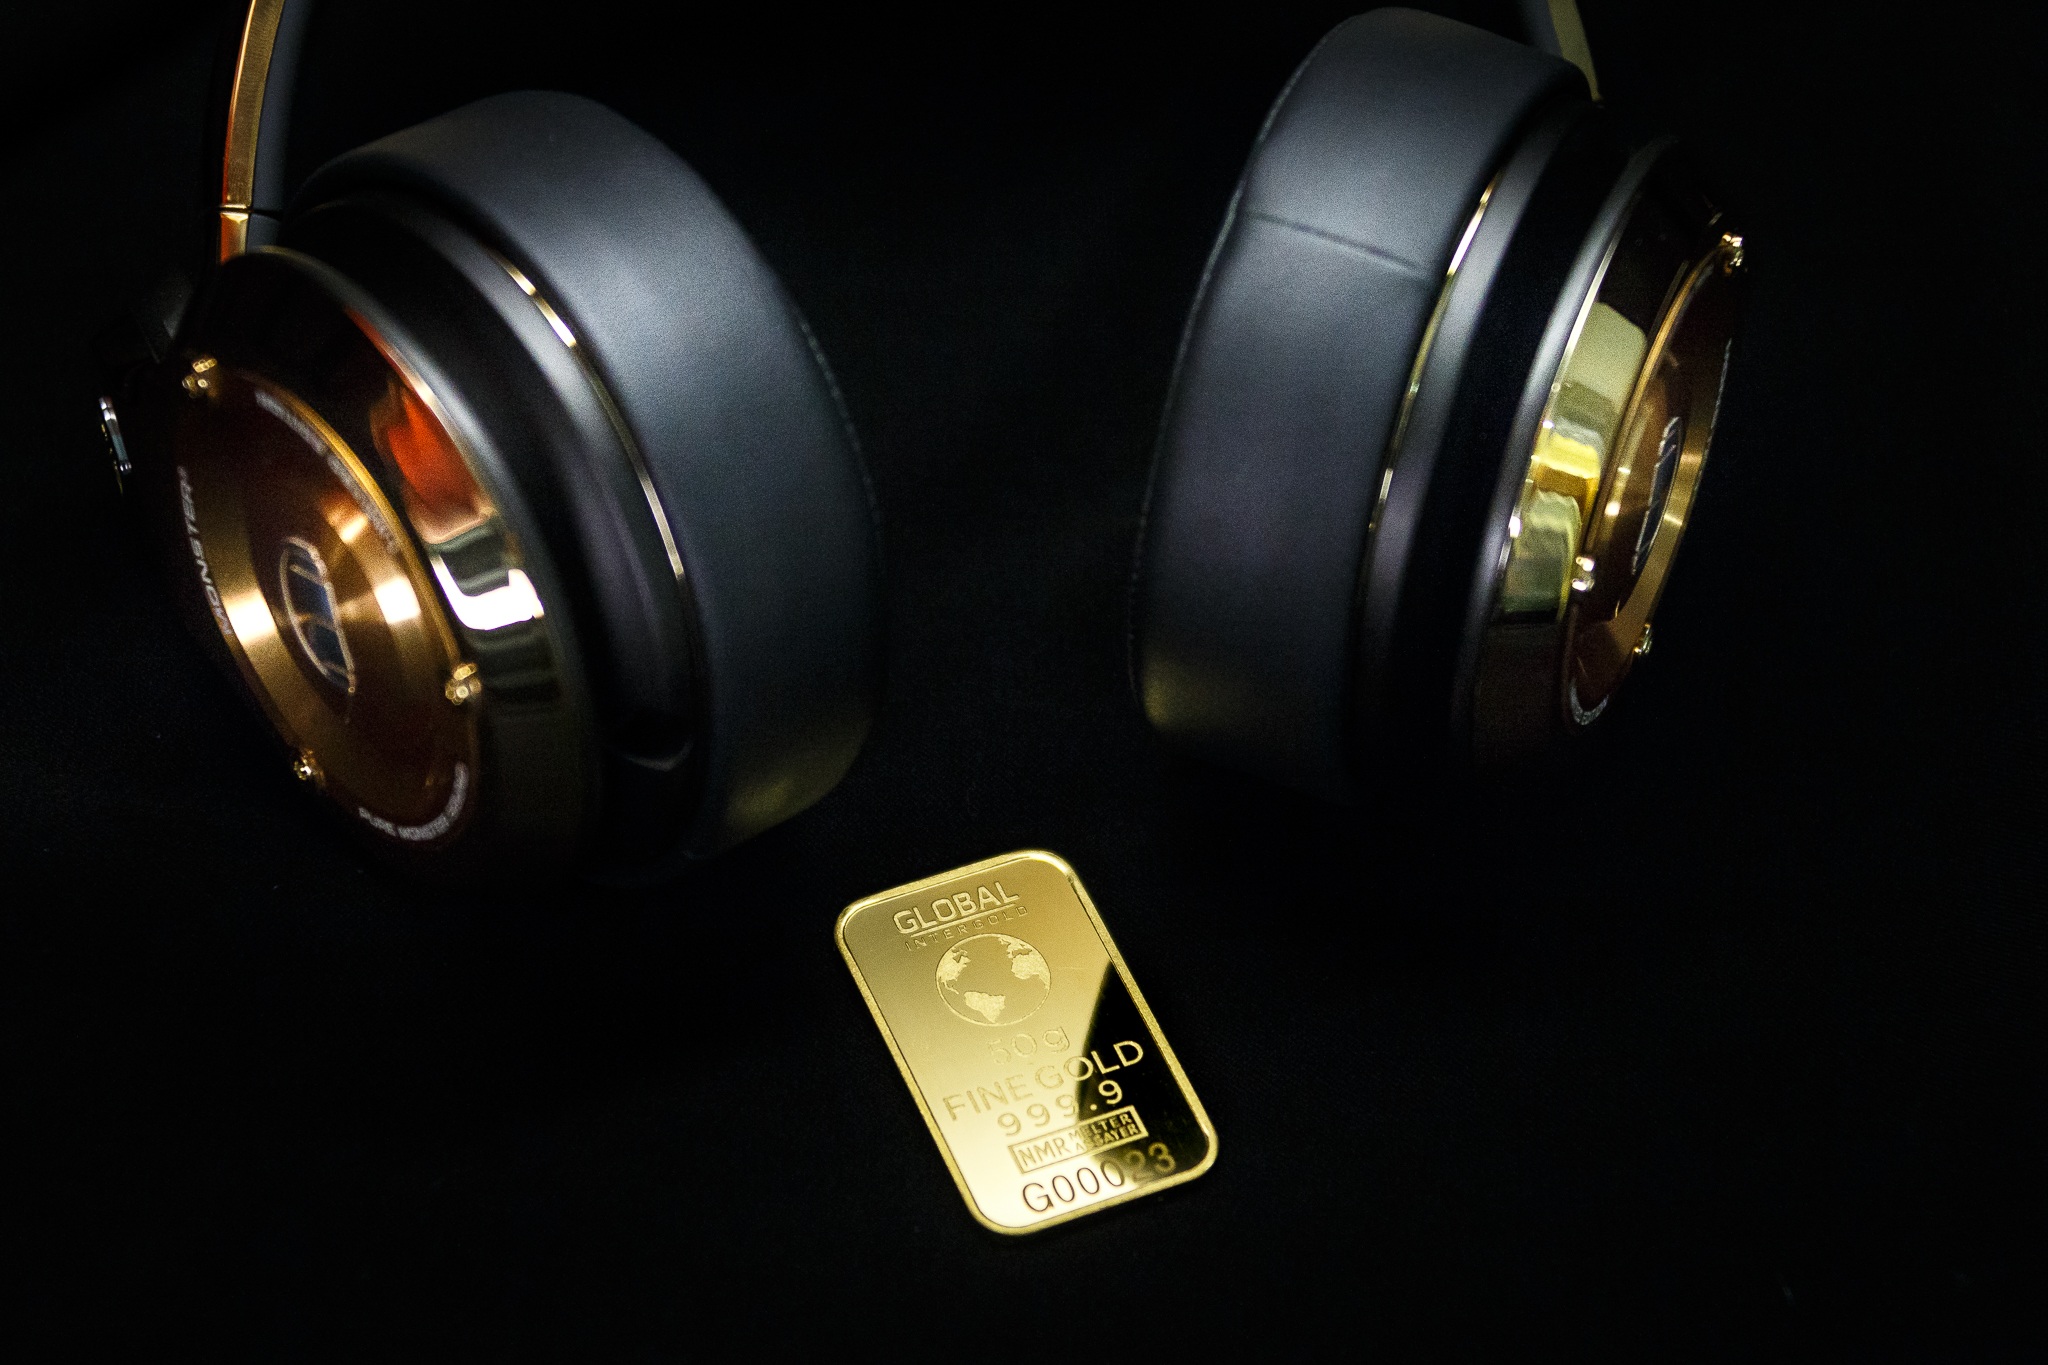
light, wheel, money, gadget, business, lighting, bars, gold, income, gold is money, gold shop, global intergold